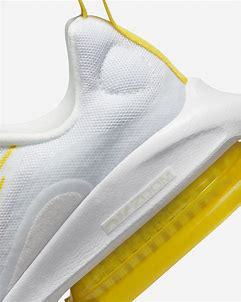
Brand: Nike
Model: Air Zoom Arcadia 2